Operation Uranus Soviet order of battle

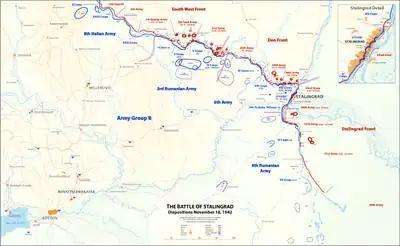
Situation on 18 November 1942

The Soviet order of battle for Operation Uranus details the combat units of the Soviet forces that fought in Operation Uranus, the Soviet strategic counteroffensive that led to the encirclement of the German troops in Stalingrad. The order of battle lists units present on 19 November 1942, the day the operation began, from north to south.